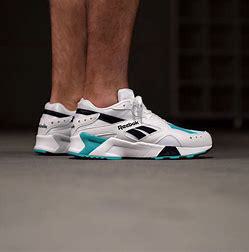
Brand: Reebok
Model: Aztrek